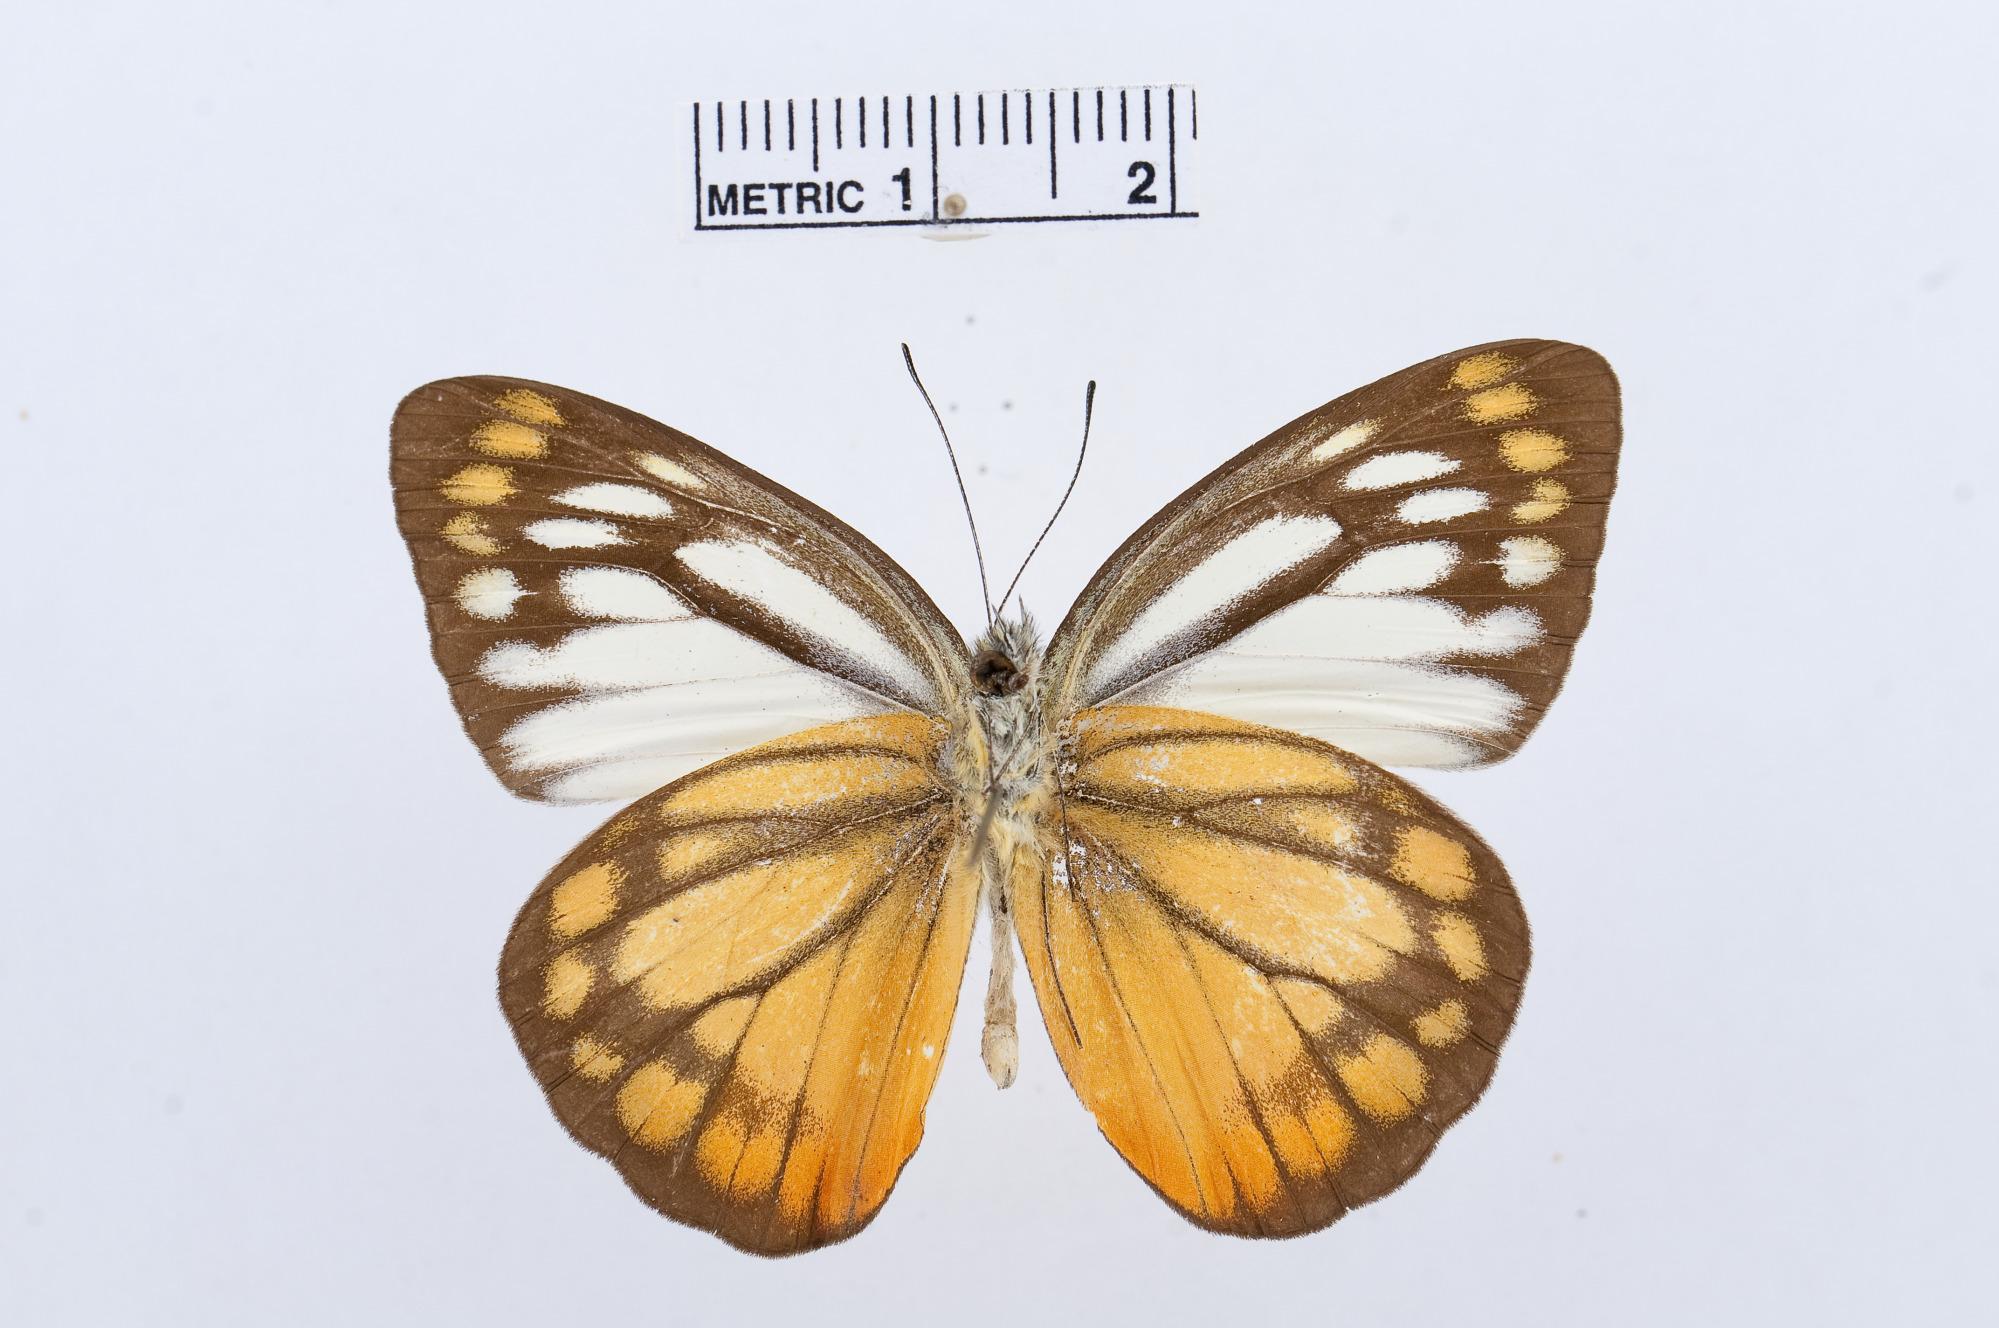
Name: Cepora iudith
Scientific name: Cepora iudith
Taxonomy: Animalia, Arthropoda, Hexapoda, Insecta, Lepidoptera, Pieridae, Pierinae